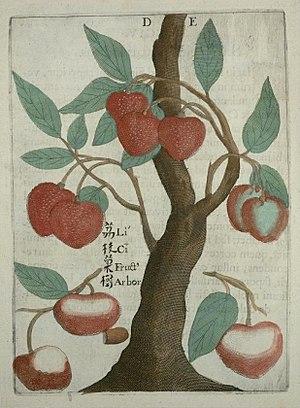
Flora sinensis... est un traité descriptif, en latin, de sciences naturelles chinoises. Composé par le missionnaire jésuite polonais Michał Boym et illustré par lui-même, il fut publié à Vienne en 1656. Il est un des premiers livres européens d'histoire naturelle de la Chine.